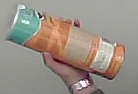
Product: pringles_paprika